Tore (TV series)

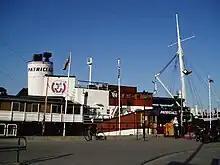
Patricia, a nightclub in Stockholm that features in the series

Creator William Spetz was inspired to write the series after facing rejection on another project and feeling "creatively heartbroken."